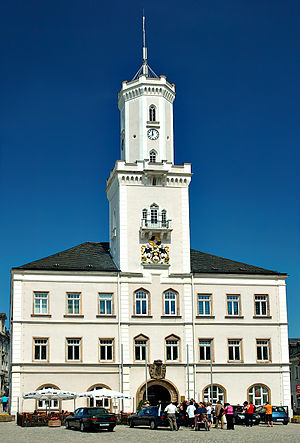
Schneeberg (Erzgebirge) / Venskabsbyer
Schneebergs rådhus
Schneeberg er en by i Erzgebirgskreis i den tyske delstat Sachsen. Den har godt 15.000 indbyggere.